Perpetual Emigration Fund

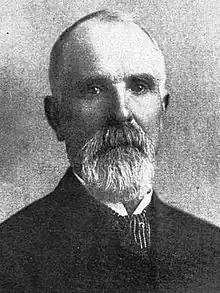
John R. Murdock led multiple down-and-back companies in the 1860s

A few more handcart companies followed in subsequent years, the last in 1860 as the final emigration stage reverted to wagon trains. Instead, Brigham Young began promoting the idea of sending teams from Utah with cattle and wagons to meet the emigrants across the plains. By drawing on available resources, it would reduce the challenges and costs of outfitting each group separately, and the wagons could carry the necessary gear and supplies while the majority of travelers walked alongside. Young also suggested that with Utah still having few merchants, existing residents might arrange to have team leaders obtain goods for them back East and bring those items back more cheaply than they could otherwise be obtained. These teams became known as "down-and-back companies" based on their journey "down" to the Missouri River gathering point and back to Utah, and contributed significantly in facilitating the larger emigrant groups organized through the PEF over the course of the decade.